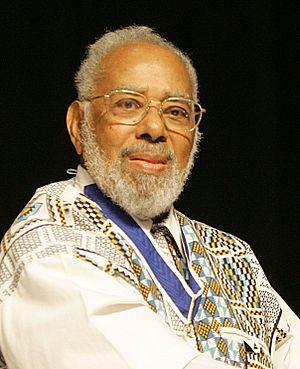
Abdias do Nascimento est un homme politique brésilien et un militant anti-racisme, écrivain, artiste peintre, acteur, faisant valoir ses origines africaines, ainsi que celles de plusieurs de ses compatriotes.